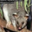
Label: possum